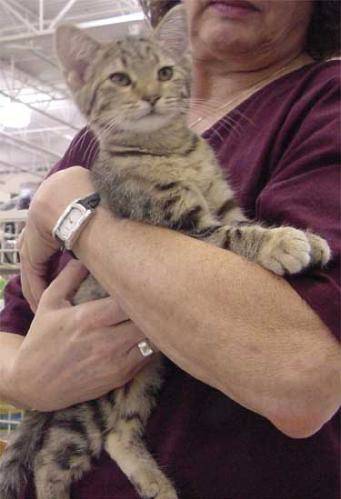
Label: cat